Freda, Michigan

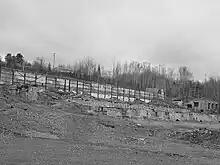

The Champion Mill processed copper-bearing rock from the nearby Champion mines. The design of the mill was based upon dumping copper-filled rocks from a locomotive into an area where one of five large stamps would break the minerals into pieces. Water from Lake Superior was added, while the pieces were pulverized by iron balls. The result was a sludge that was forty percent copper or more. This was then sent by locomotive to Michigan Smelter, near Houghton, from which the copper was made into ingots and shipped to the world.